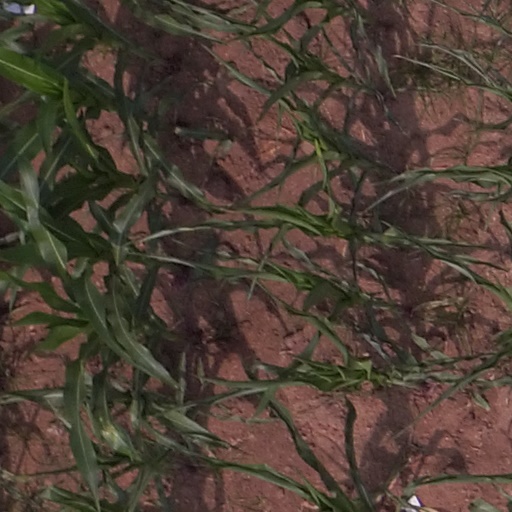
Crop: maize; corn